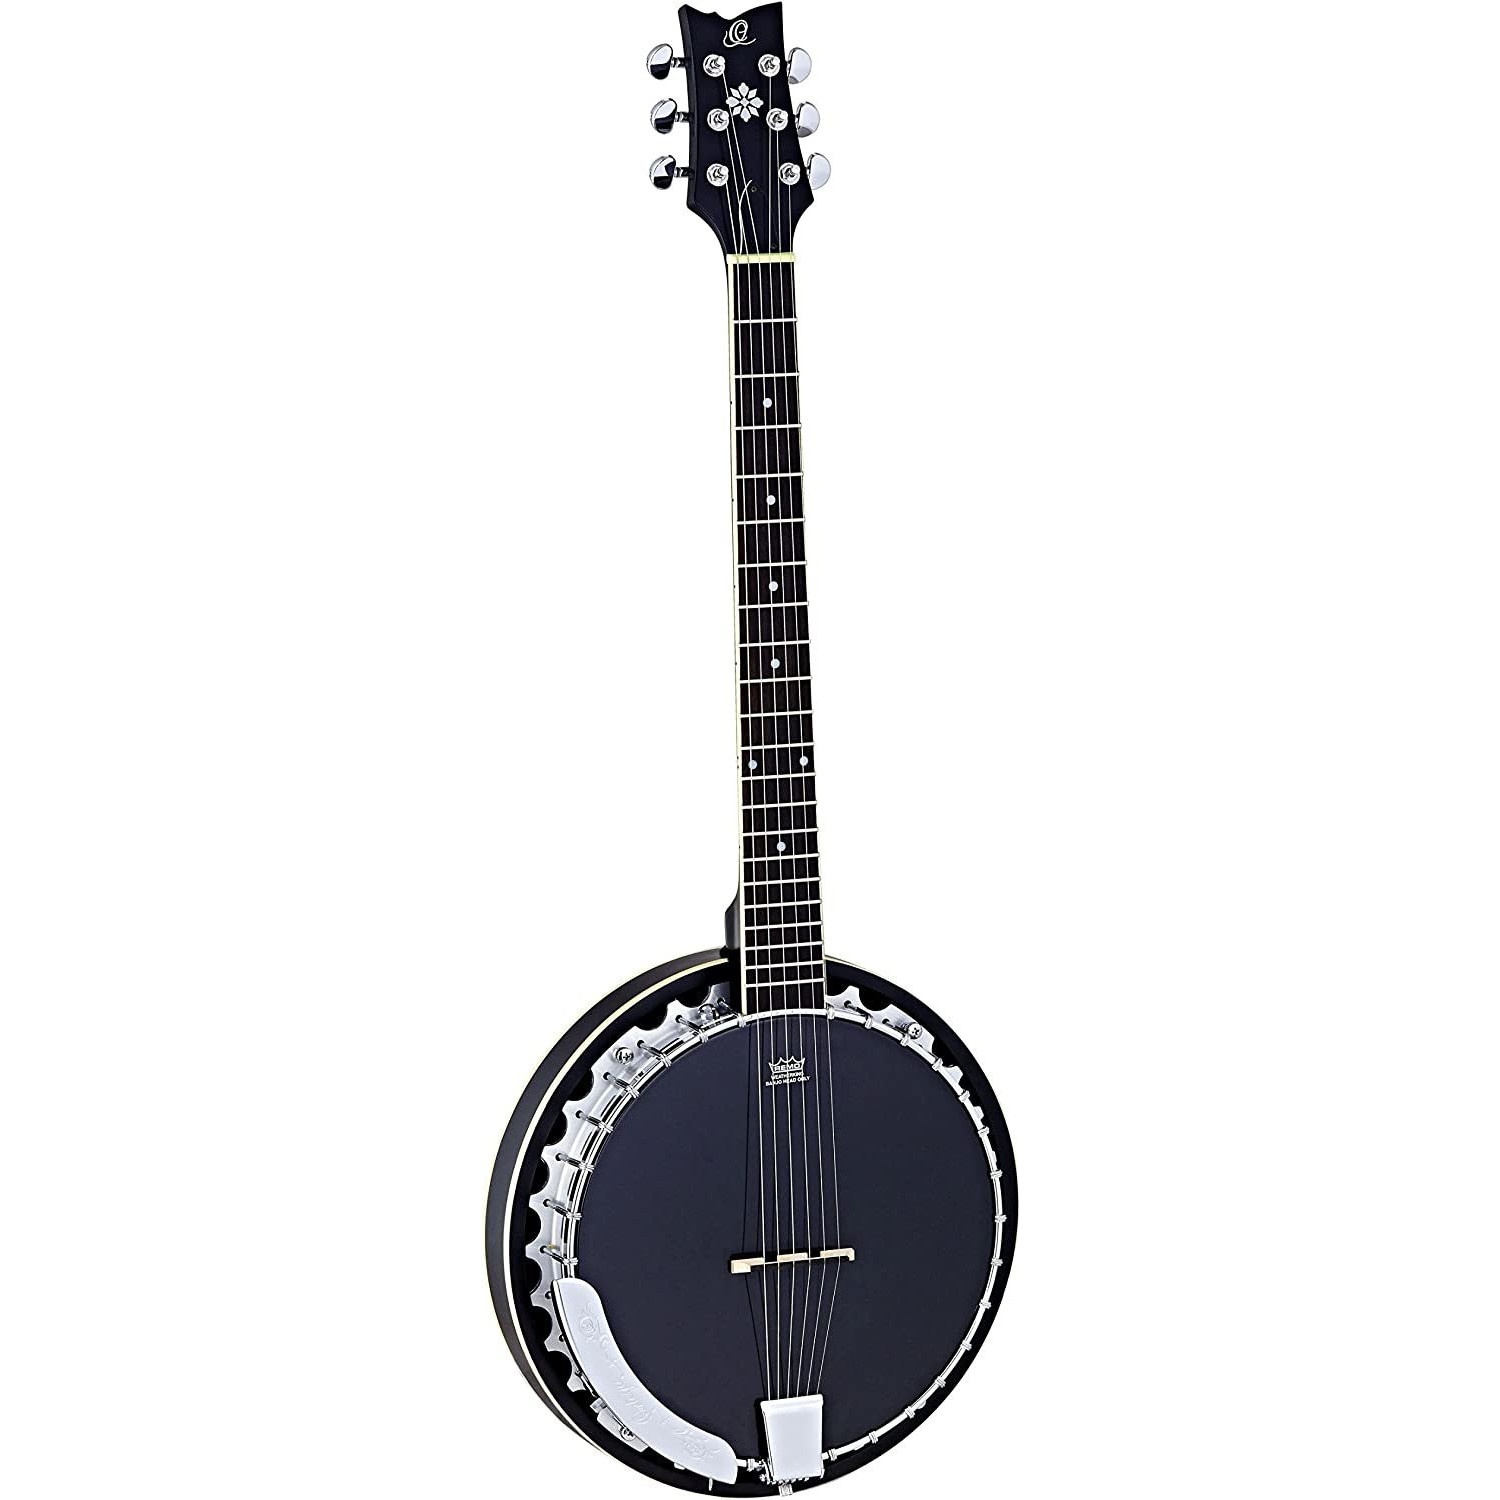
Ortega Guitars Raven Series 6-String Banjo w/Bag, Right (OBJ350/6-SBK)
Ortega Banjo Series The Ortega Banjo Series represents two years of experimentation, study, and hard work to bring you the best in banjo craftsmanship. Our first Banjo Series features two distinct lines: the RAVEN series and the Falcon series. The RAVEN series showcases a sleek and modern design with its night-black face, offering a unique twist on exceptional tone. On the other hand, the Falcon series embodies classic sound and beauty, elevating tradition to new heights. Unique modern design in the RAVEN series Classic sound and beauty in the Falcon series Exceptional tone in both series
Brand: ORTEGA
Category: Arts & Entertainment > Hobbies & Creative Arts > Musical Instruments > String Instruments > Banjos > 6-String Banjos